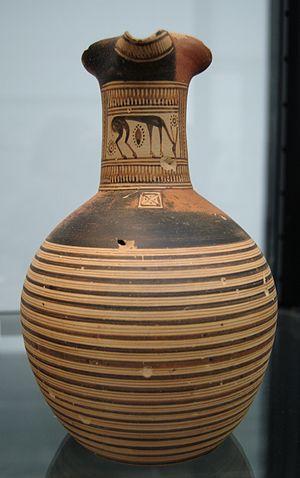
Œnochoé (pichet à vin). Sur le col